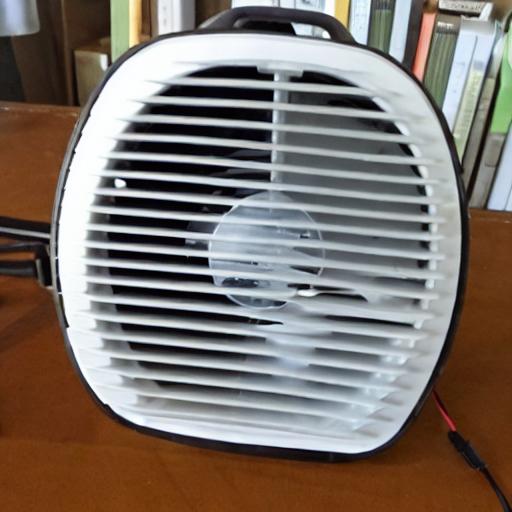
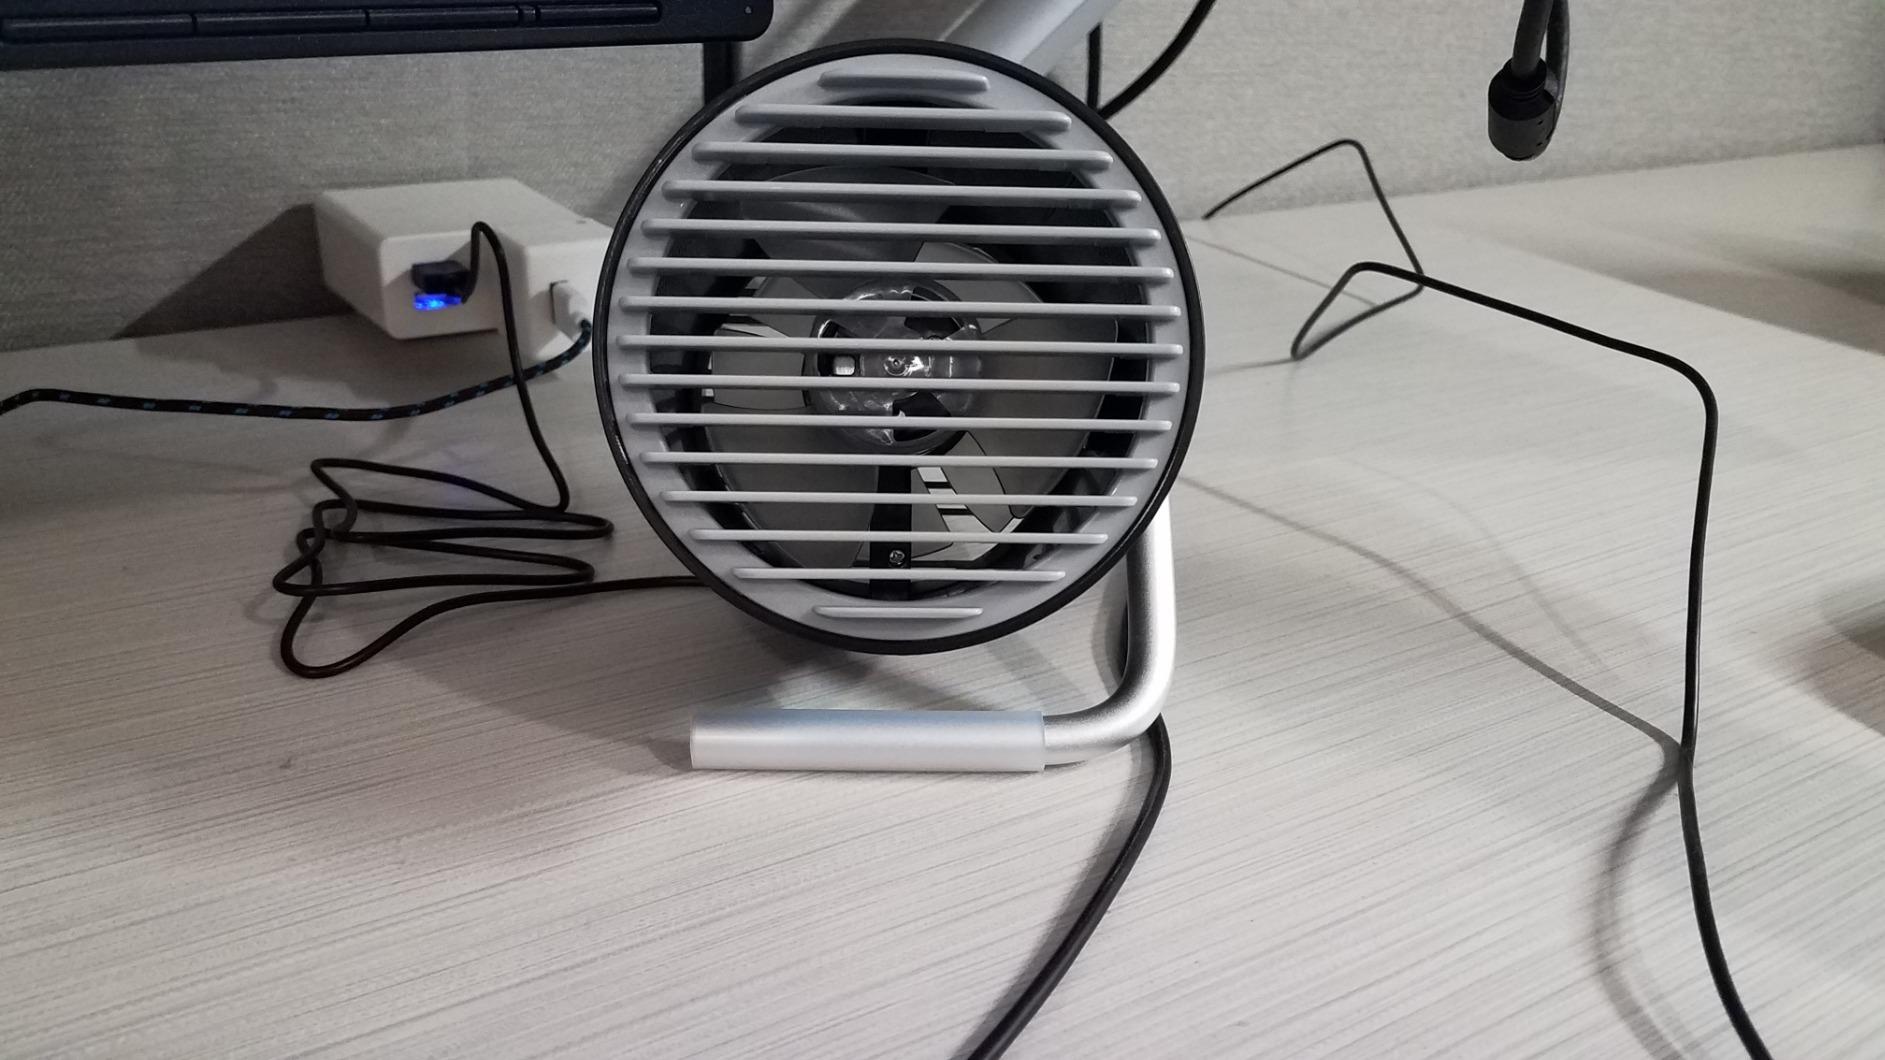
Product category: fan
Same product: no